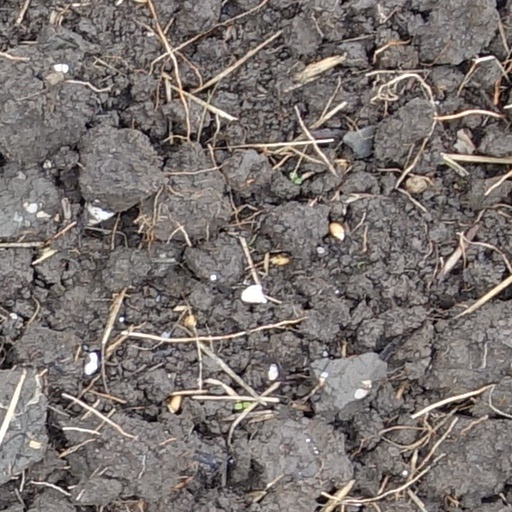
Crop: wheat